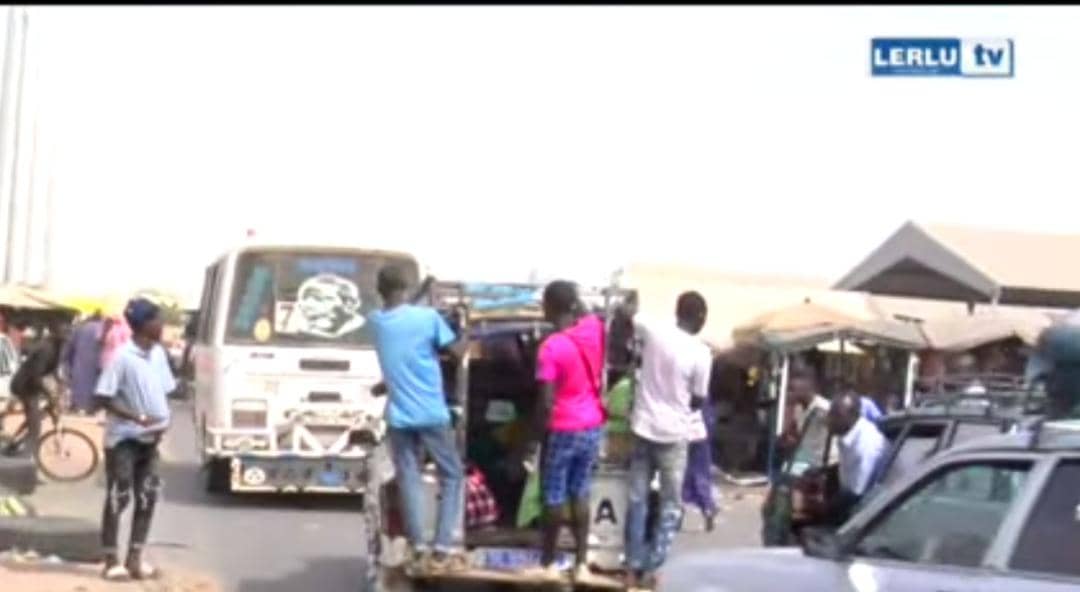
Nataal bi nag, maa ngi ciy gis tataa. Tataa nimero sett la ñu taf si foto Sëriñ Saaliwu ak Mbàkke Tuubaa. Ay góor lang si. Am ñu nekk ci noir. Am ñett ñu jàpp ci bunt bi. Kenn ki mu ngi sol yére bu bula ak tubéy bu ñuul, ki ci des mu ngi sol tiset bu "rose" ak tubéy bu ñuul, ki ci des sol tiset bu weex ak tubéy bu xaw a weex. Maa ngi gis ci "côté" bi ab taxi, am ñu ne ci wet gi ku ci ne xale bu góor bu sol ab mbaxana ak mbubb mu weex ak tubéy bu ñuul. Ab velo yit mu ngi ci wet gi ak pëno. Maa ngi ciy gis tamit ay mbaar, mu mel ne  mbaari jaayikaay la.